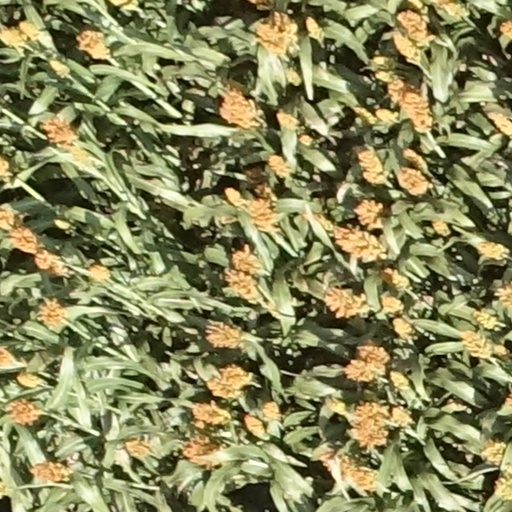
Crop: sorghum